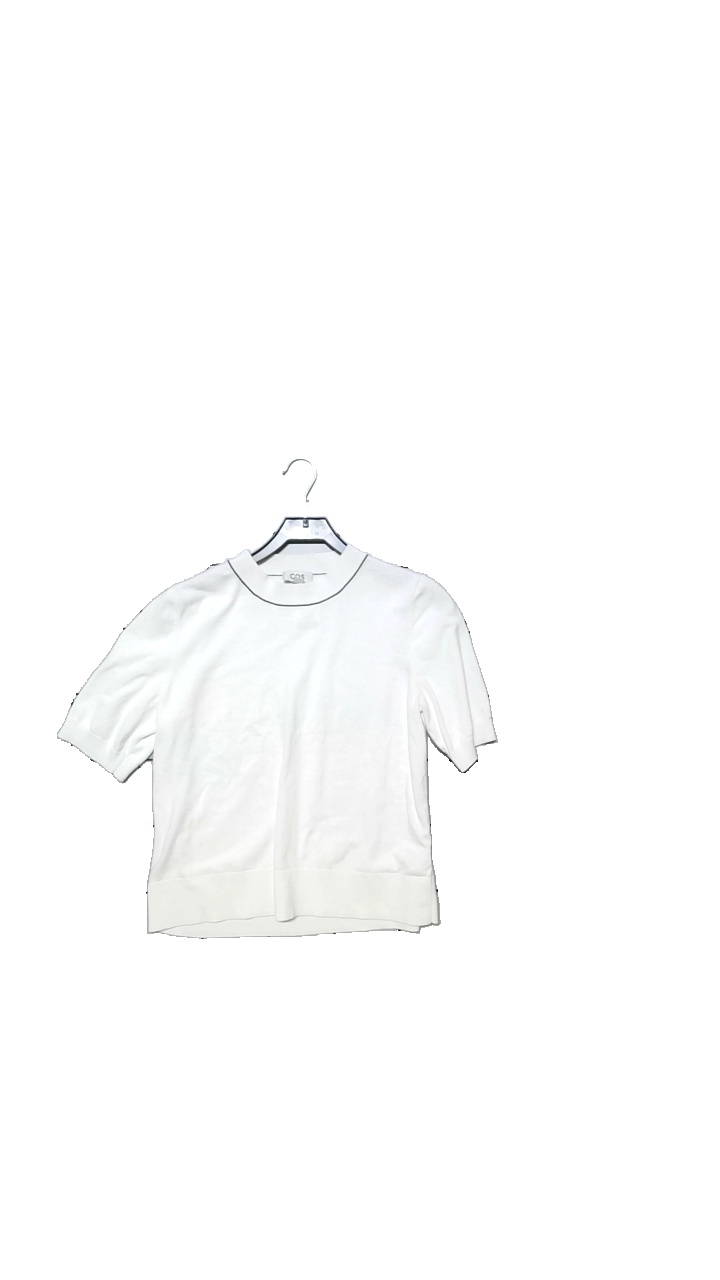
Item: T-shirt (Ladies)
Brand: Cos
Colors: White, Black
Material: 100% cotton
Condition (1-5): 4
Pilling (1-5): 4
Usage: Reuse
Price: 150-250